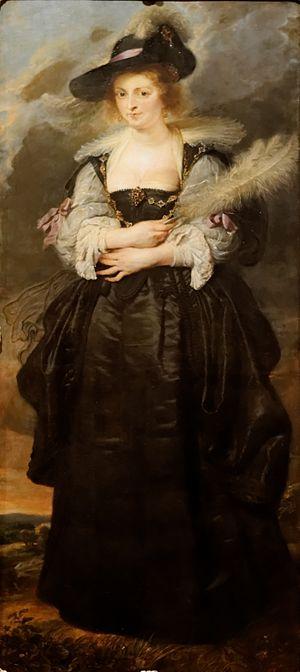
Portrait d'Hélène Fourment, Pierre Paul Rubens (1577-1640). Huile sur bois, ca 1630-32. Musée Calouste Gulbenkian, Lisbonne. Inv 959
Le musée Calouste-Gulbenkian est un musée situé à Lisbonne. Porteuse, la fondation Calouste-Gulbenkian fut fondée selon les dernières volontés de l'homme d'affaires arménien Calouste Gulbenkian, entre autres afin d'abriter et de présenter au public ses collections privées composées de plus de 6 000 pièces dont 1 000 font partie de l'exposition permanente.
Liste des œuvres de Rubens :
Hélène Fourment née le 11 avril 1614 à Anvers, et morte le 15 juillet 1673 à Bruxelles, est une personnalité du XVIIᵉ siècle connue comme étant la deuxième épouse de Pierre Paul Rubens.